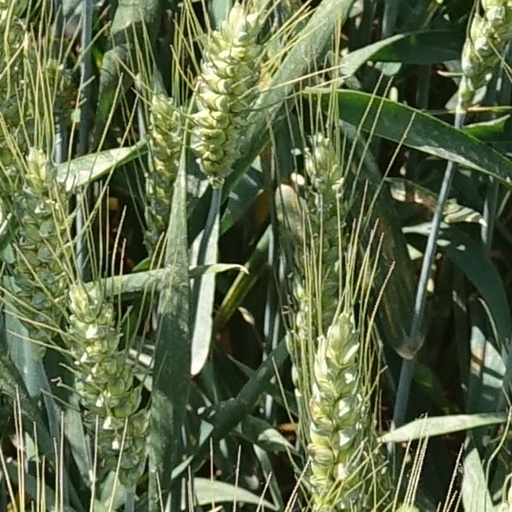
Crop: wheat